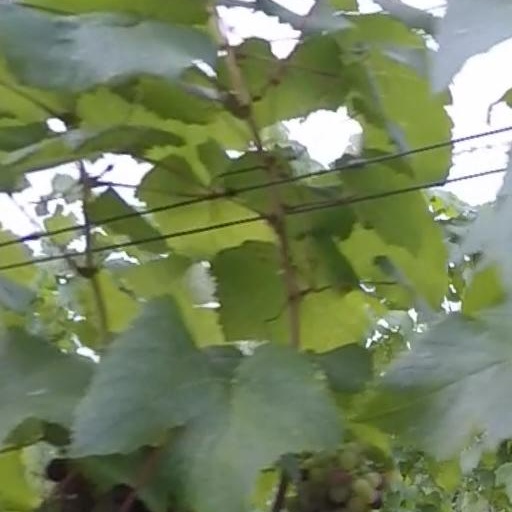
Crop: grape